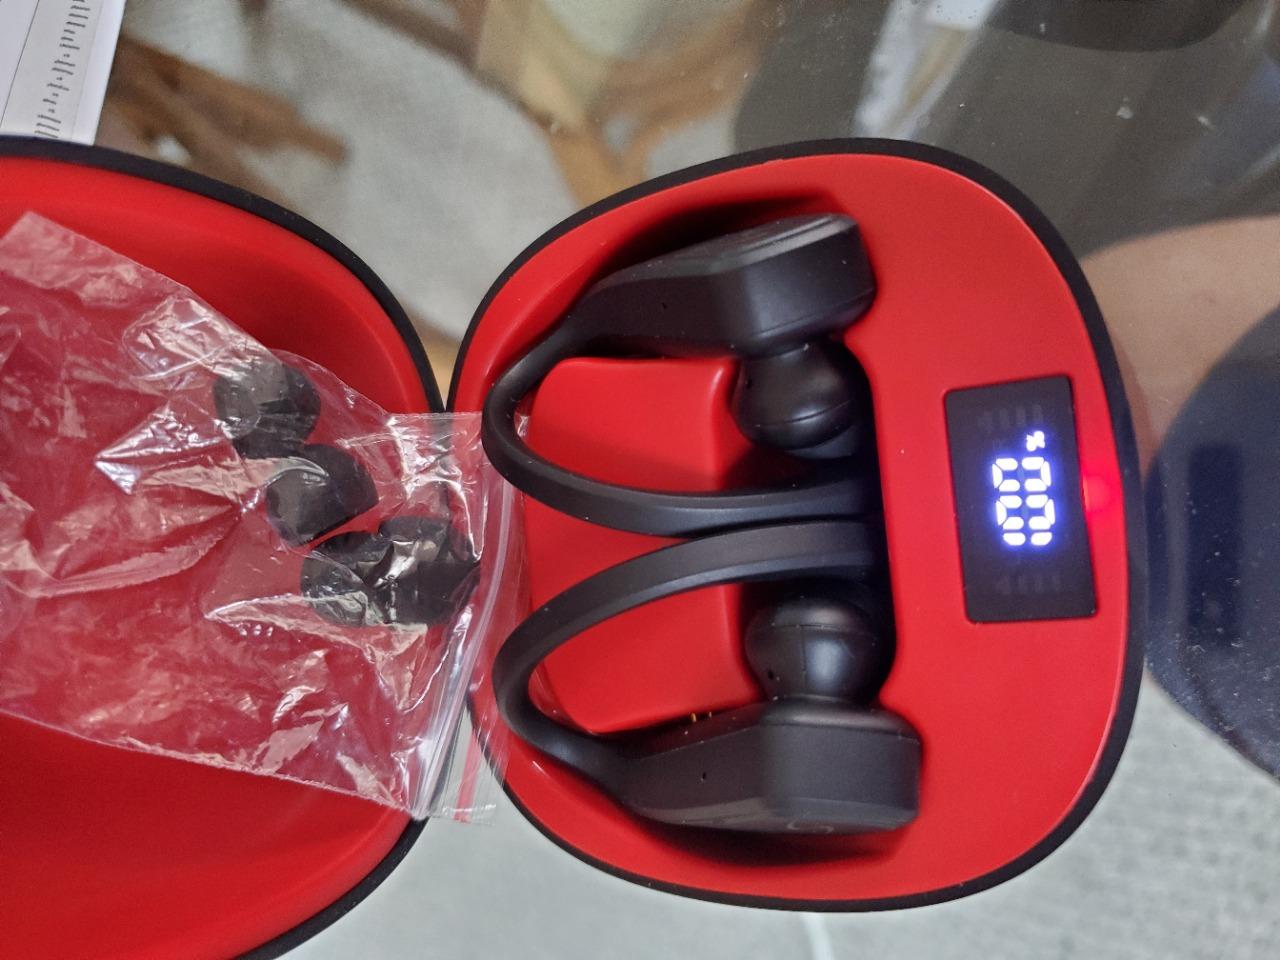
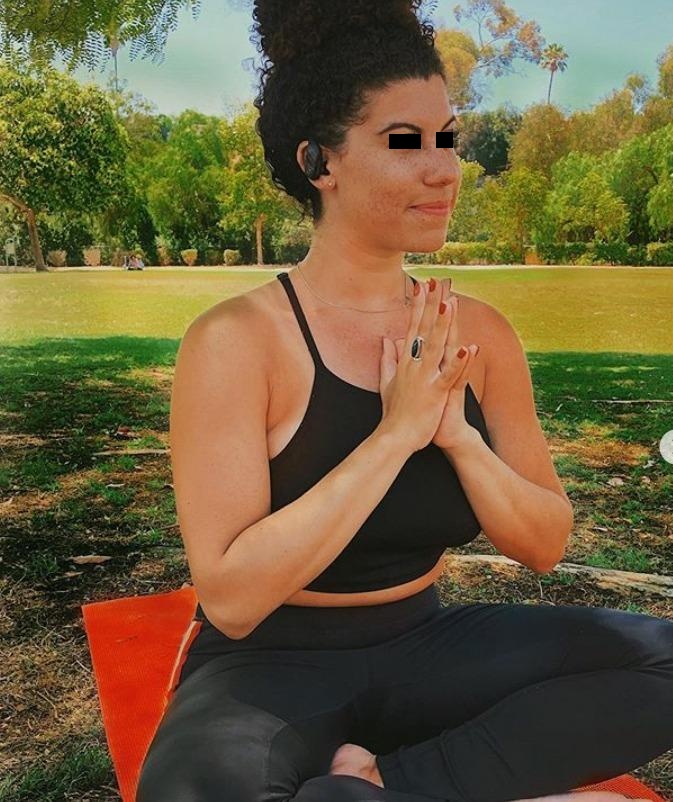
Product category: earbuds
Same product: yes